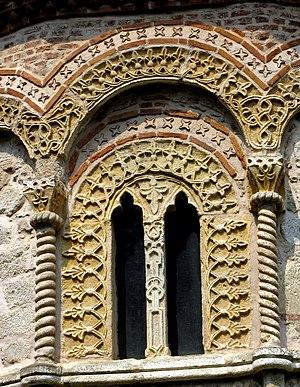
Le monastère de Ljubostinja est un monastère orthodoxe serbe situé à Prnjavor, dans le district de Rasina et dans la municipalité de Trstenik en Serbie. Il est inscrit sur la liste des monuments culturels d'importance exceptionnelle de la République de Serbie.